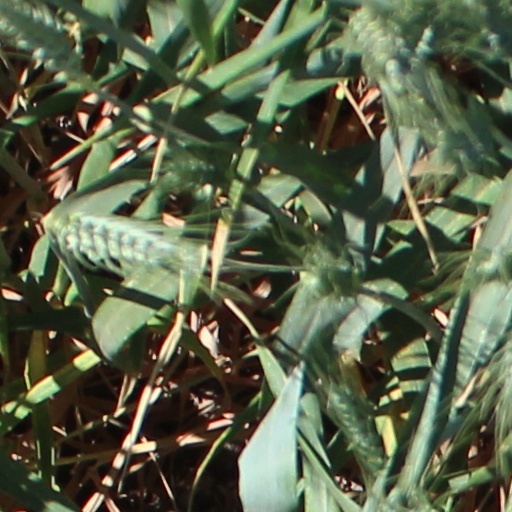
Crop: wheat